Spring Street station (IRT Lexington Avenue Line)

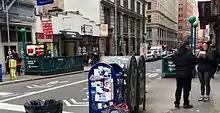
Stairs to downtown platform

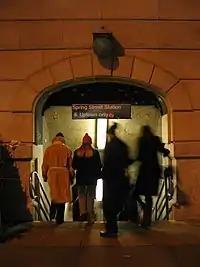
View of an entrance to the uptown platform.

Like other local stations, Spring Street has four tracks and two side platforms. The 6 stops here at all times, rush-hour and midday <6> trains stop here in the peak direction; and the 4 stops here during late nights. The two express tracks are used by the 4 and 5 trains during daytime hours. The station is between to the north and to the south. The platforms were originally long, like at other local stations on the original IRT, but as a result of the 1959 platform extensions, became long. The platform extensions are at the front ends of the original platforms: the southbound platform was extended southward and the northbound platform was extended northward. This resulted in the two platforms being offset from each other. Both platforms are slightly curved. Fixed platform barriers, which are intended to prevent commuters falling to the tracks, are positioned near the platform edges.